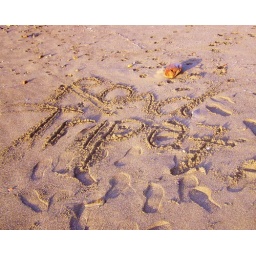
Under a big old sky | Out in a field of green